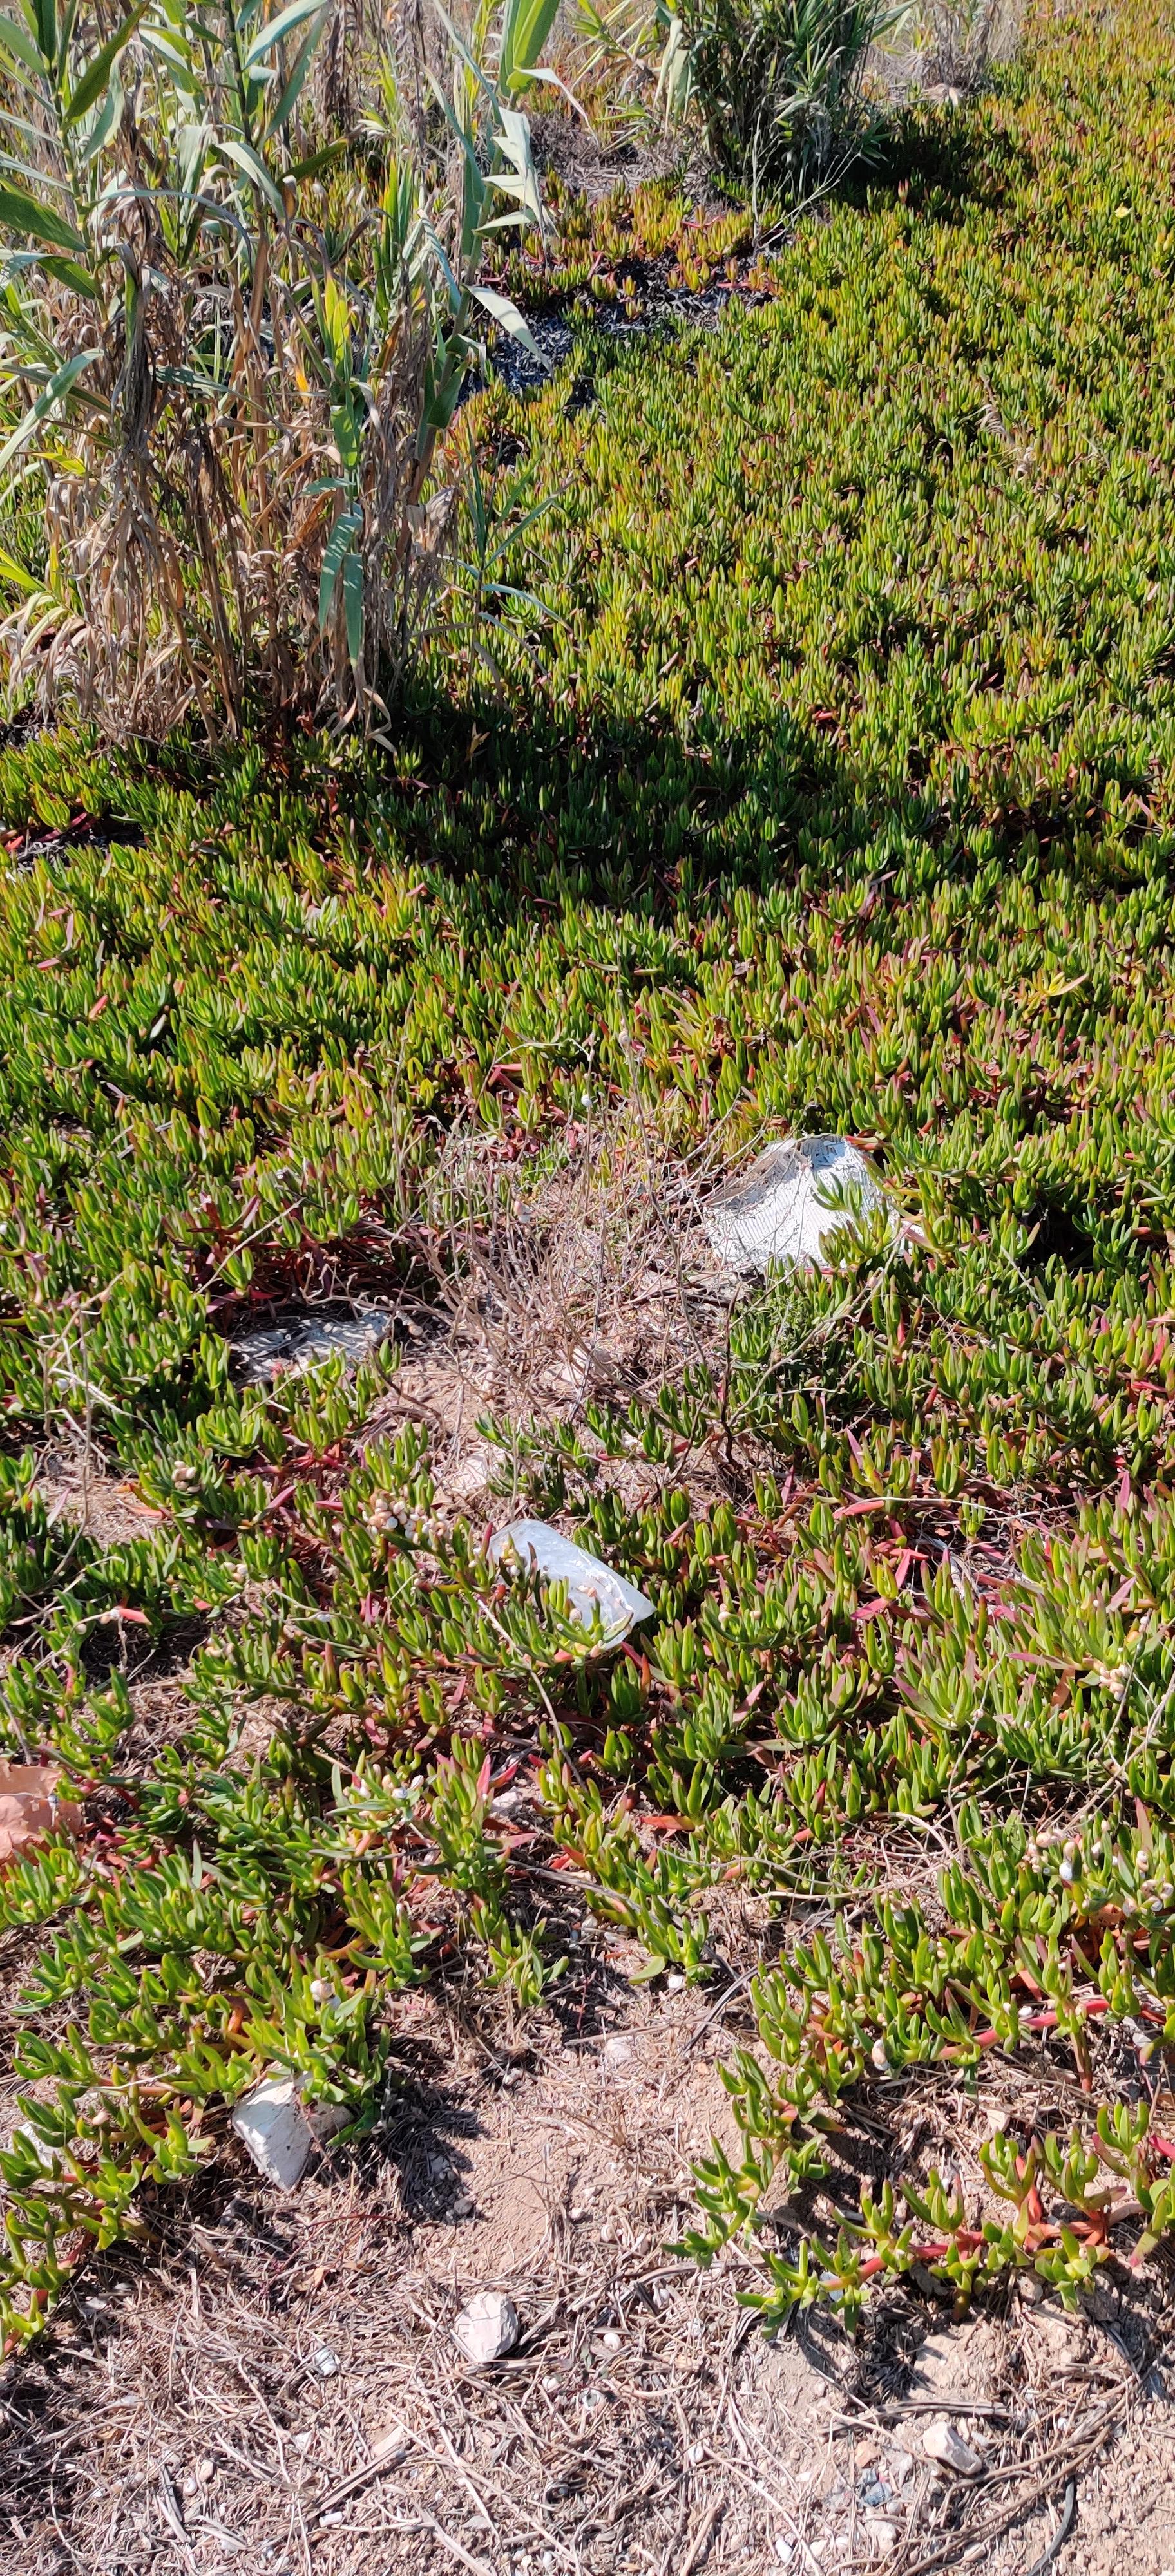
Object: Plastic film (Plastic bag & wrapper)

Object: Corrugated carton (Carton)